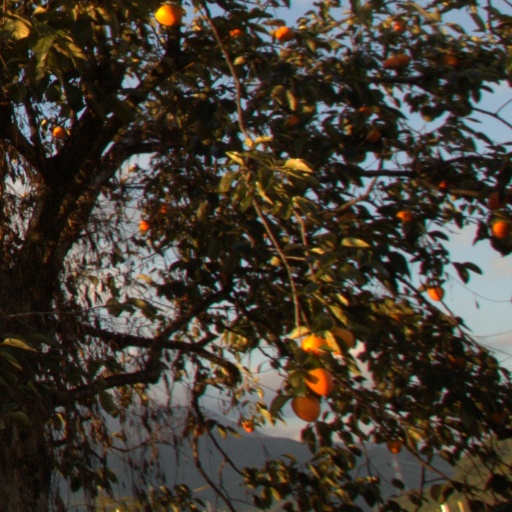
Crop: grape